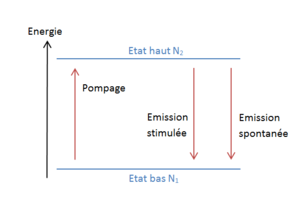
Un laser est un système photonique. Il s'agit d'un appareil qui produit un rayonnement lumineux spatialement et temporellement cohérent reposant sur le processus d'émission stimulée. Descendant du maser, le laser s'est d'abord appelé « maser optique ».